Residual-current device

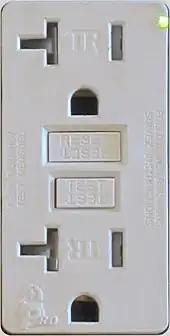
A Leviton GFCI "Decora" socket in a North American kitchen. Local electrical code requires tamper-resistant socket in homes, and requires a GFCI for socket within 1 metre of a sink. The T-slot indicates this device is rated 20A and can take either a NEMA 5-15 or a NEMA 5-20 plug, though the latter type is rare on household appliances.

In North America socket-outlets located in places where an easy path to ground exists—such as wet areas and rooms with uncovered concrete floors—must be protected by a GFCI. The US "National Electrical Code" has required devices in certain locations to be protected by GFCIs since the 1960s. Beginning with underwater swimming pool lights (1968) successive editions of the code have expanded the areas where GFCIs are required to include: construction sites (1974), bathrooms and outdoor areas (1975), garages (1978), areas near hot tubs or spas (1981), hotel bathrooms (1984), kitchen counter sockets (1987), crawl spaces and unfinished basements (1990), near wet bar sinks (1993), near laundry sinks (2005), in laundry rooms (2014) and in kitchens, including areas away from water sources (2023).